Bumbu (seasoning)

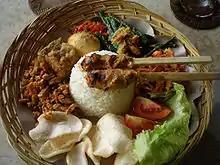
Indonesian dishes such as Balinese "nasi campur" are rich with "bumbu" (herbs, spices, and seasoning)

The main function of "bumbu" is to add flavour and aroma, but prior to the invention of refrigeration technology, spices were used as preservatives. Garlic, shallots, ginger and galangal have antimicrobial properties and serve as natural organic preservatives.